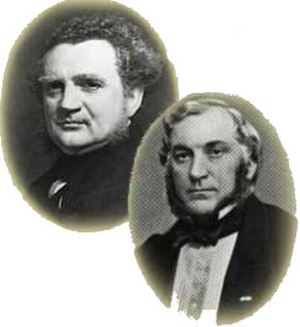
Burmeister & Wain
C.C. Burmeister og William Wain var to af grundlæggerne af  Burmeister & Wain
Burmeister & Wains Maskin- og Skibsbyggeri A/S var Danmarks største skibsværft og førende dieselmotor-producent med hovedsæde i København. Det blev grundlagt af to danskere og en englænder, og dens tidligste rødder strækker sig tilbage til 1846. Over sin 150-årige historie voksede det med succes til en stærk virksomhed gennem slutningen af 1960'erne. I 1970'erne kom det globale konkurrencepres, især fra Fjernøsten, og således begyndte de første vanskeligheder for virksomheden. I 1979 kom virksomheden i likviditetsproblemer og måtte sælge halvdelen af B&W Diesel til den tyske MAN-koncern, som i 1980 blev til MAN B&W Diesel A/S. Selve skibsværftet fortsatte dog men kom også ud i økonomiske vanskeligheder og gik konkurs i 1996 efter flere års drift på vågeblus.